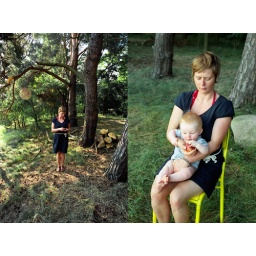
seeds &amp;amp; fruit from back in august, the forest by the freshwater lake. i hope she likes it.